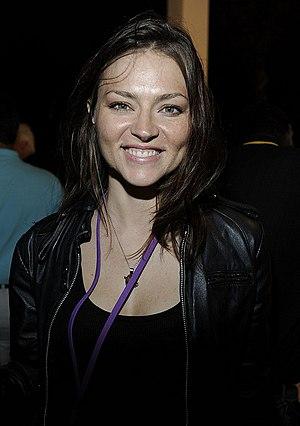
Trieste Kelly Dunn, née le 14 janvier 1981 à Provo en Utah, États-Unis, est une actrice de cinéma et de télévision américaine.
Cet article présente les personnages de la série télévisée américaine Banshee.
Banshee est une série télévisée américaine en 38 épisodes d'environ 45 minutes créée par les scénaristes et écrivains Jonathan Tropper et David Schickler, qui en sont également producteurs aux côtés d'Alan Ball, Greg Yaitanes et Peter Macdissi. Elle a été diffusée entre le 11 janvier 2013 et le 20 mai 2016 sur Cinemax et simultanément au Canada sur HBO Canada.